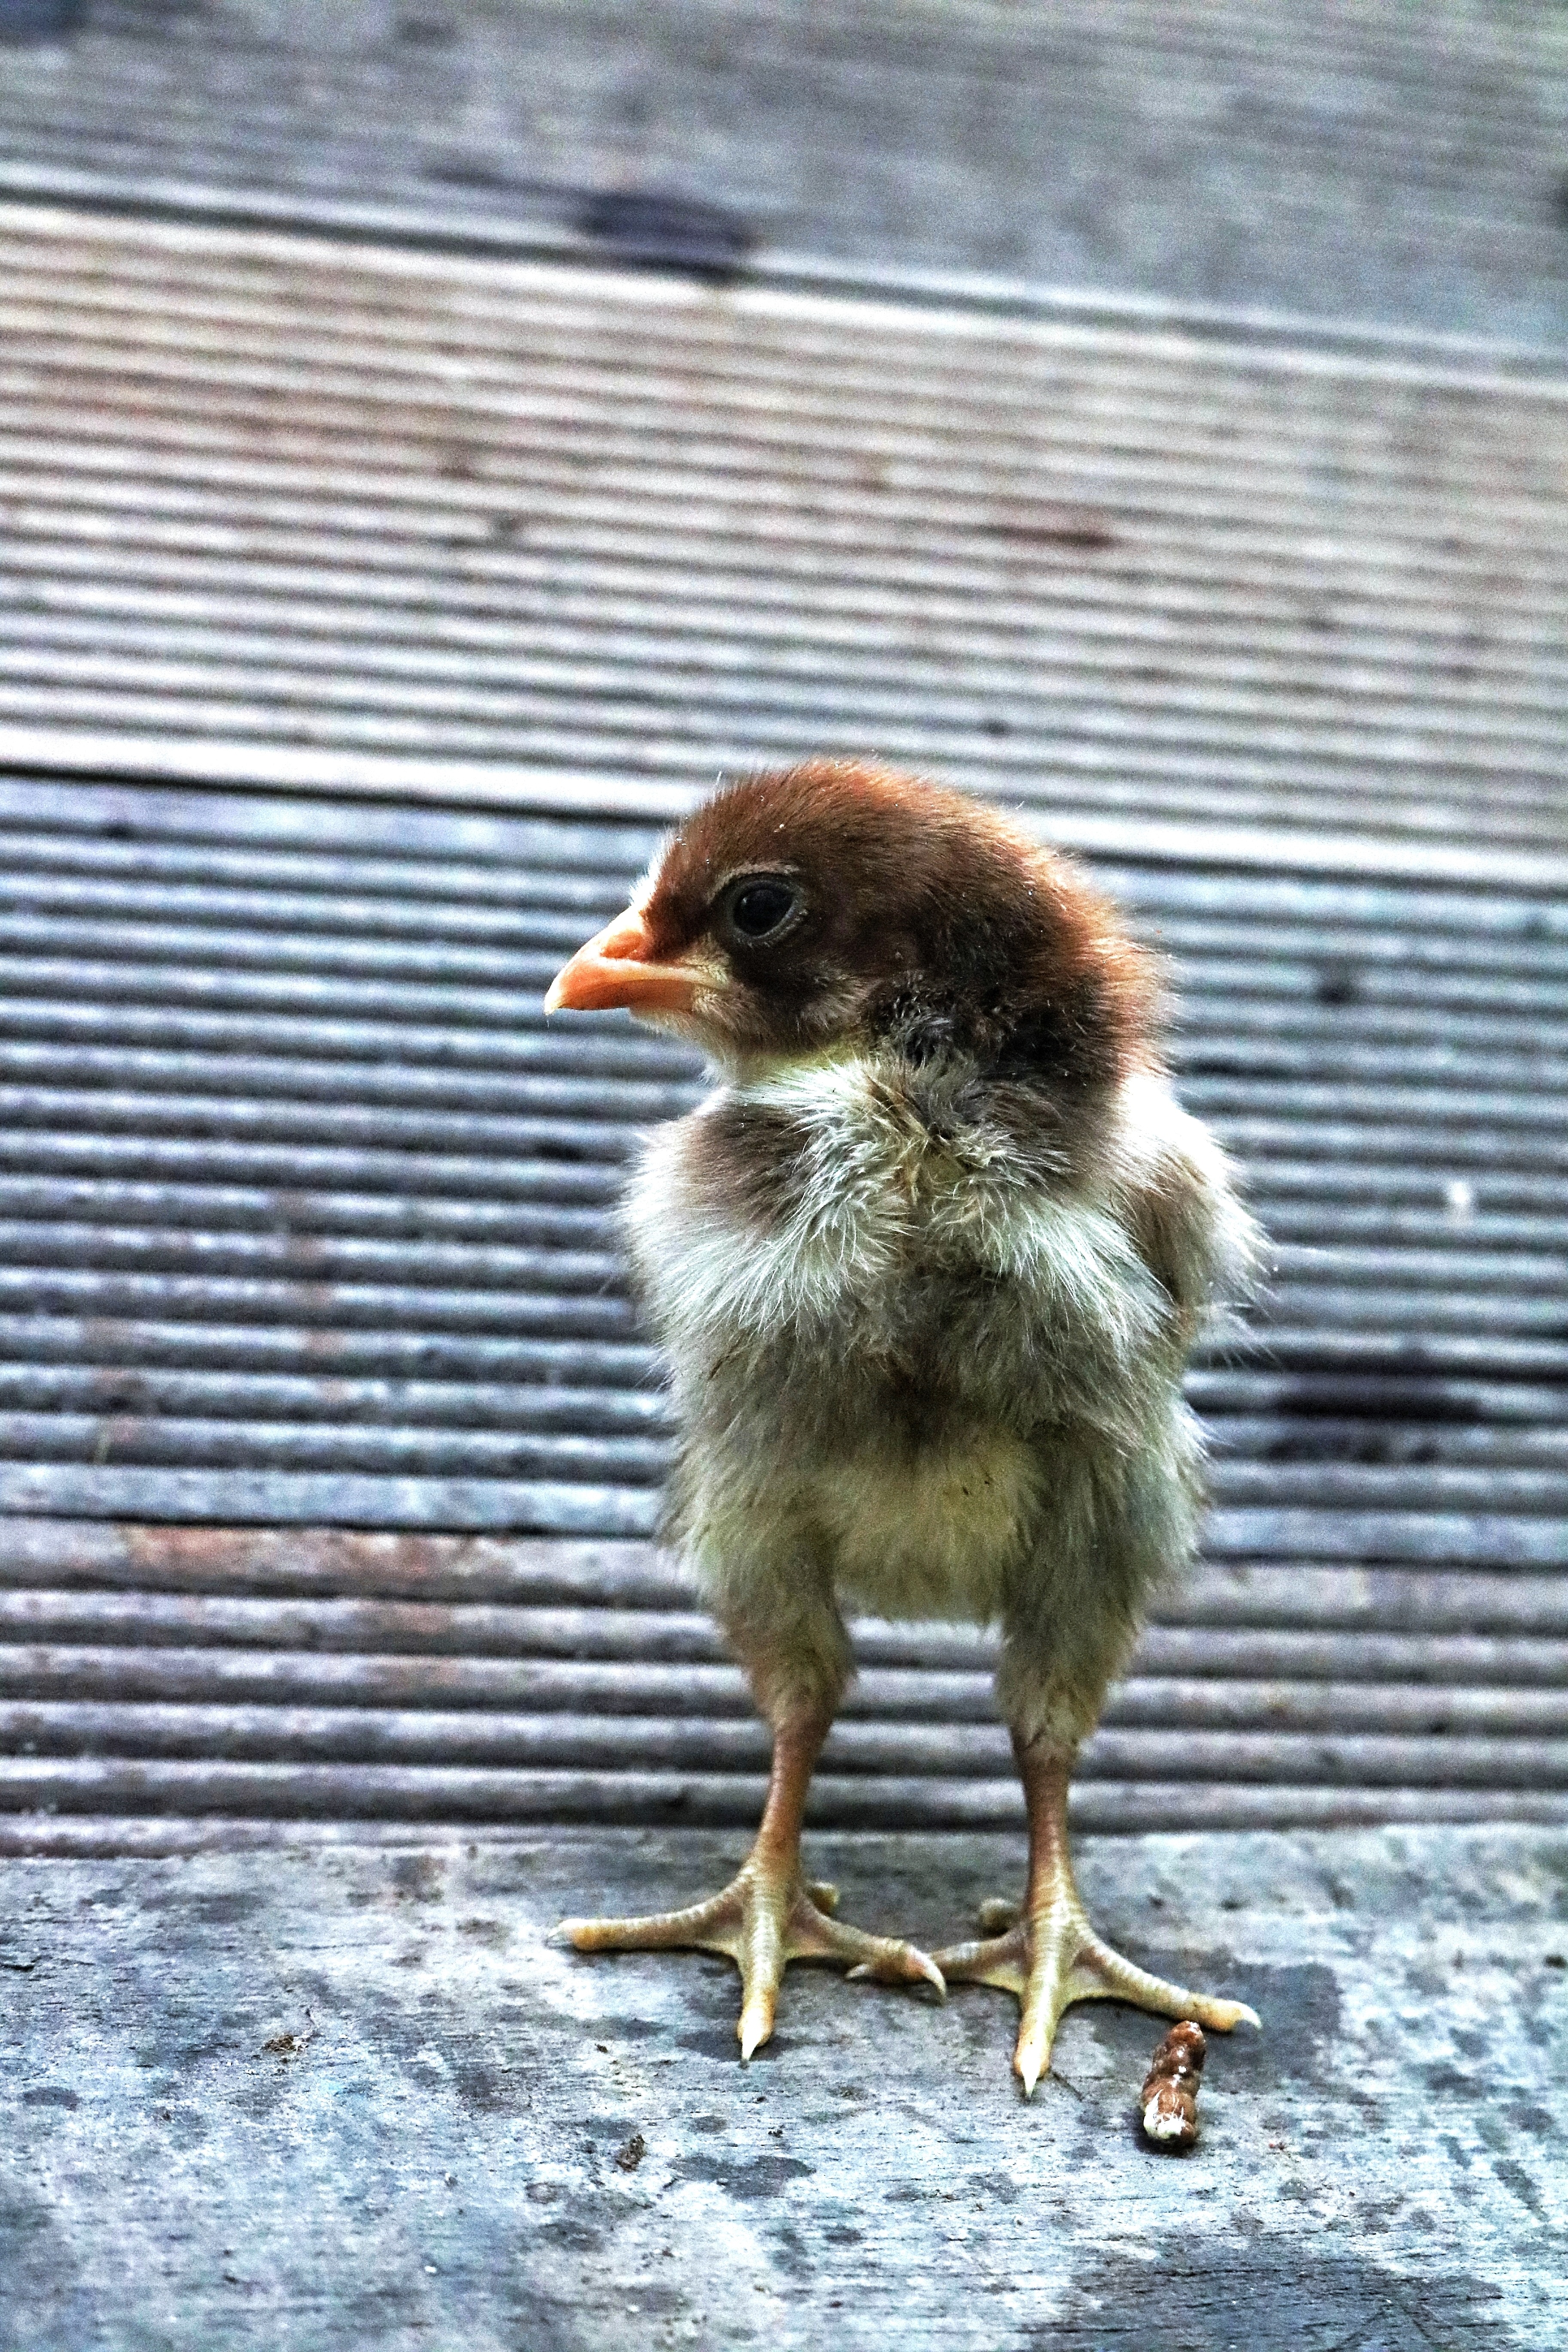
bird, animal, cute, beak, livestock, brown, chicken, fauna, poultry, galliformes, vietnam, phasianidae, the chicks